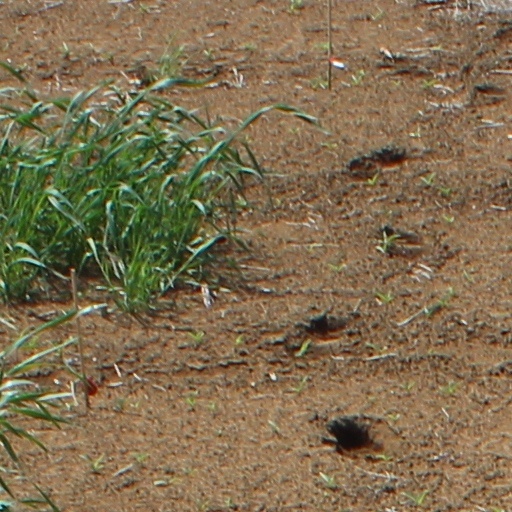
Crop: wheat